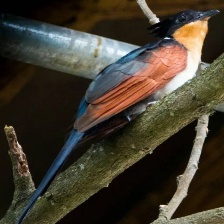
Species: CHESTNUT WINGED CUCKOO
Scientific name:  CLAMATOR COROMANDUS